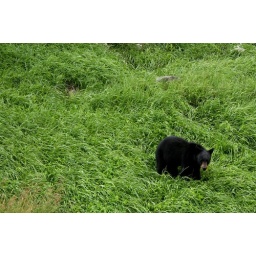
This black bear was just grazing by the trail on Calaghan Country.